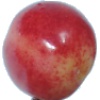
Label: cherry_rainier